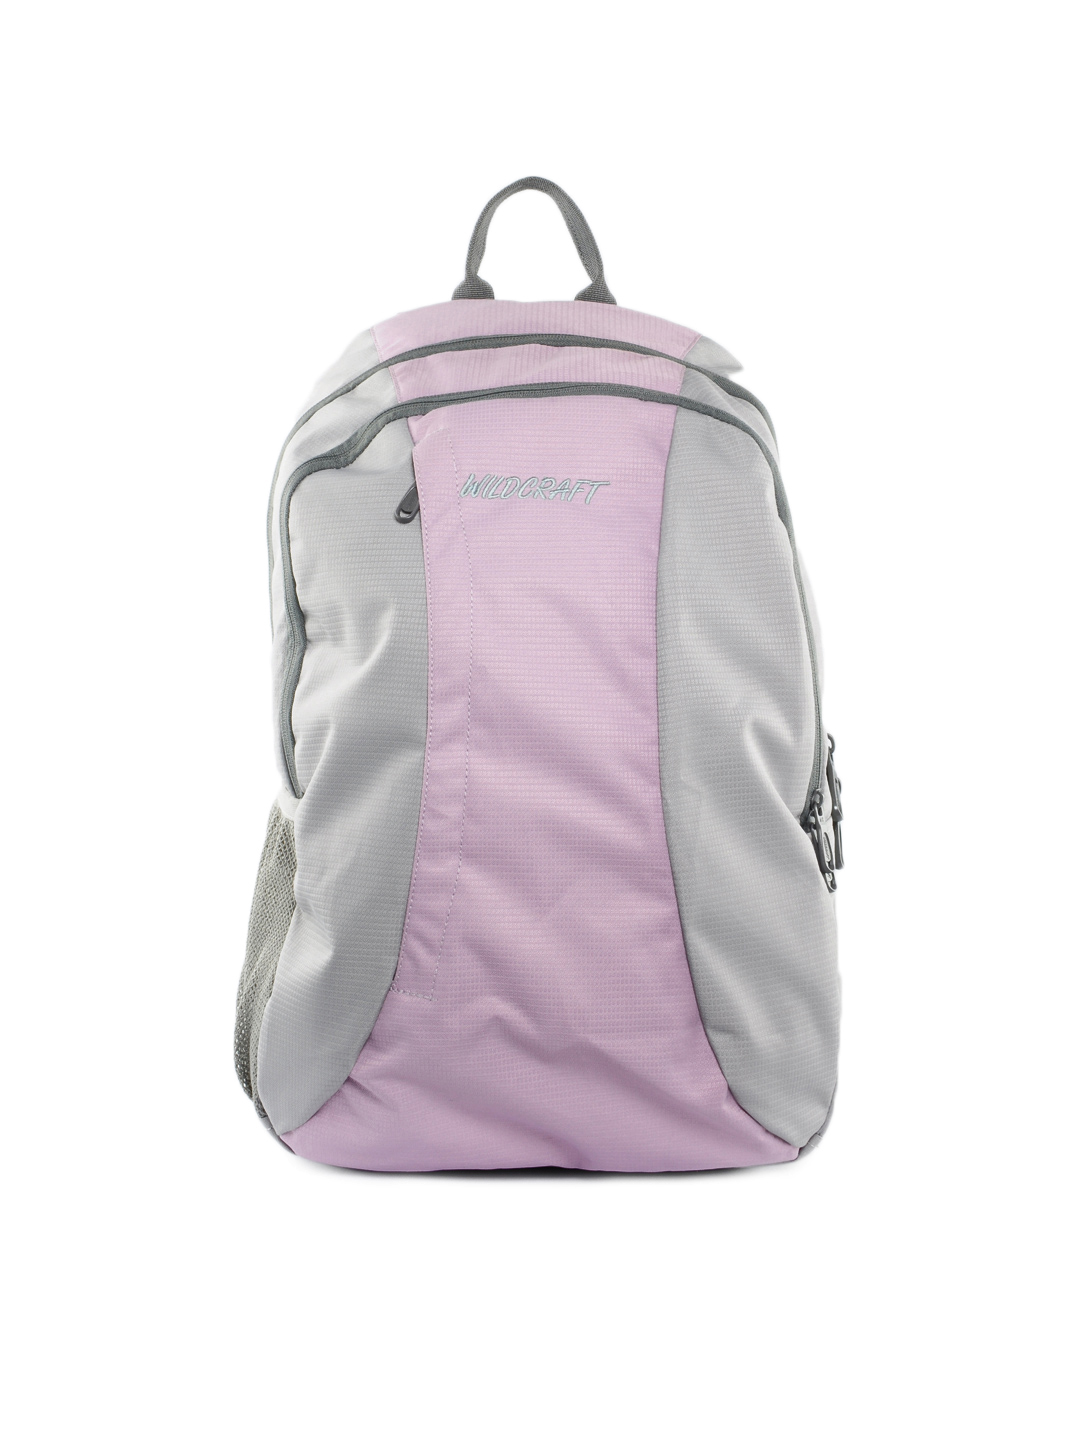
Wildcraft Unisex Grey & Pink Backpack
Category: Accessories / Bags / Backpacks
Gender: Unisex
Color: Grey
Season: Summer 2012
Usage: Casual